Der Große Muret Sanders

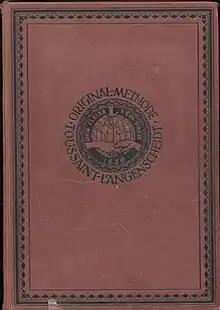
Edition from 1910

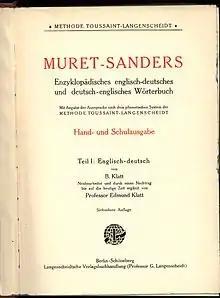
German dustjacket

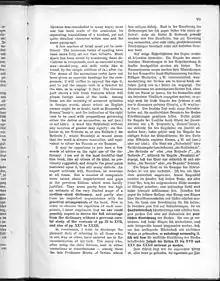
"Dictionary Muret-Sanders", Edition 1910

Der Große Muret-Sanders is a German–English and English–German bilingual dictionary now published by German publishing house Langenscheidt. In its original form, it was a (monodirectional) German–English dictionary in two volumes by Eduard Muret and Daniel Sanders, published in 1869. The most recent edition contains 560,000 entries in 4 volumes and is the largest German–English bilingual dictionary available; a CD-ROM edition is also available from Langenscheidt as Muret-Sanders e-Großwörterbuch Deutsch–Englisch.